1912–1913 Little Falls textile strike

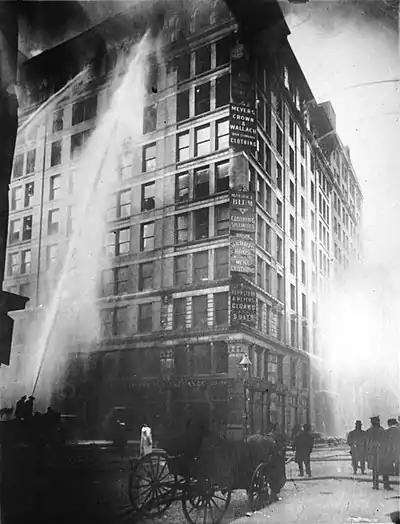
The Jackson bill came after the 1911 Triangle Shirtwaist Factory fire amidst efforts to improve workplace safety.

In 1911, New York State Assembly member Edward D. Jackson of Buffalo proposed legislation that would reduce the maximum number of weekly hours that women and minors could work in factories from 60 to 54. Additionally, the bill would bar them from working between the hours of 9 p.m. and 6 a.m. and prohibit them from working more than ten hours per day. The Jackson bill was opposed by industry interests, who hired lobbyists to attempt to prevent the bill's passage into law. Mill owners argued that the bill would hurt the state's textile industry, while one company that also operated mills in Georgia stated that the law would lead to more work being performed in those locations, where the cap on hours per week that women could work was 66. Meanwhile, organized labor supported the bill, with textile unionist John Golden speaking in favor of its passage. Additional support came from Frances Perkins, head of the New York branch of the National Consumers League, and the New York Child Labor Committee. The bill was proposed amidst a greater push for workplace safety for women following the 1911 Triangle Shirtwaist Factory fire, an industrial disaster in New York City that had killed over 100 women. As part of this movement, the New York State Legislature had also created the Factory Investigating Commission to investigate working conditions in the state, with the commission visiting Little Falls in August 1912. Ultimately, with support from New York Governor John Alden Dix, the bill was approved and signed into law, with an effective date of October 1, 1912.